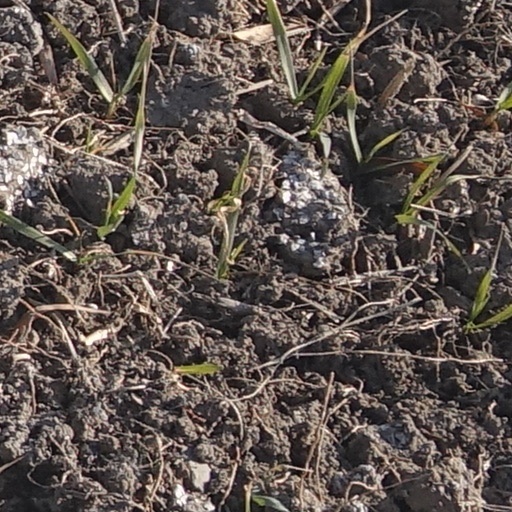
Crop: wheat